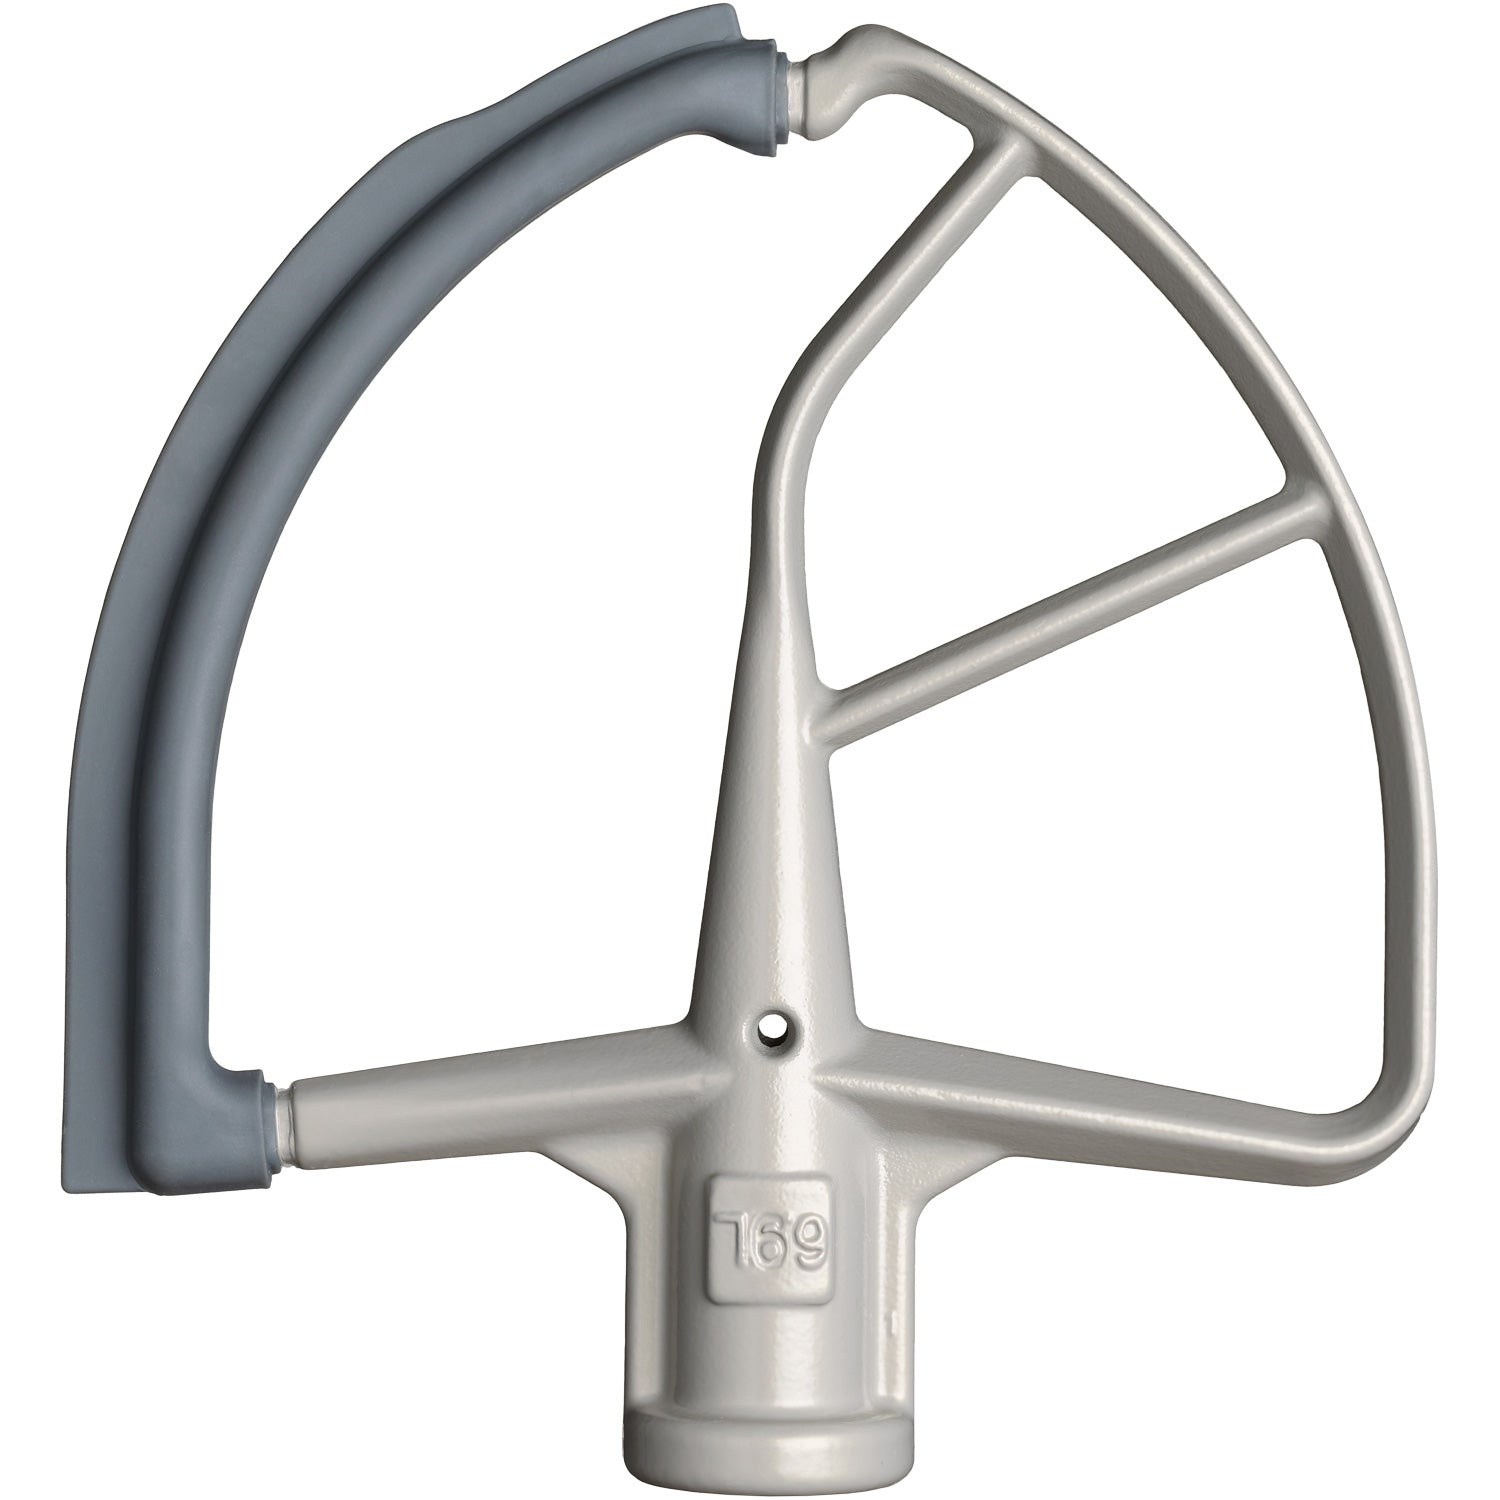
KitchenAid Flatblandare Flexibel till 6,9 L skål 5KFE7T
KitchenAid Flatblandare med Silikonvinge är det perfekta tillbehöret för dina PRO köksmaskiner med hävarm. Den innovativa designen med flexibel silikonkant gör det enkelt att blanda, knåda och skrapa ner ingredienser från kanterna av skålen, vilket säkerställer en jämn och effektiv blandning. Nyckelfunktioner Flexibel Silikonkant: Den silikonbelagda kanten anpassar sig efter skålens form, vilket gör att den effektivt skrapar bort ingredienser och minimerar spill. Optimal Blandning: Idealisk för att blanda stora mängder deg eller smet, perfekt för bakning och matlagning. Hållbar Konstruktion: Tillverkad av högkvalitativa material som säkerställer lång livslängd och hållbarhet. Specifikationer Kompatibilitet: Passar KitchenAid PRO maskiner med hävarm Vikt: 0.65 kg (inkl. tillbehör) Uppgradera din köksmaskin med KitchenAid Flatblandare med Silikonvinge och upplev skillnaden i din matlagning och bakning! Denna praktiska och funktionella blandare kommer att göra varje matlagningsprojekt enklare och mer effektivt.
Brand: KitchenAid
Category: Home & Garden > Kitchen & Dining > Kitchen Appliance Accessories > Pasta Maker Accessories > Mixing Paddles